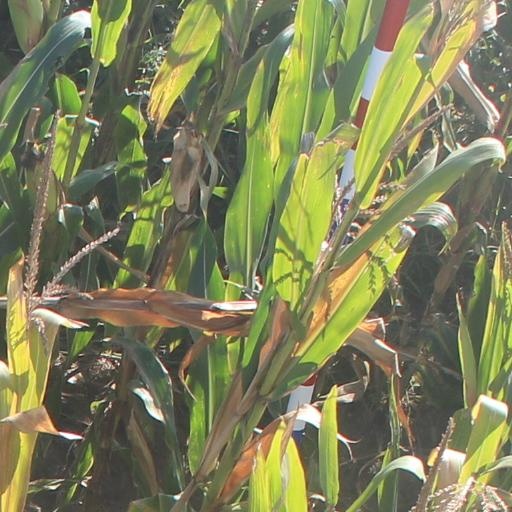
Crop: maize; corn